Buromskiy Island

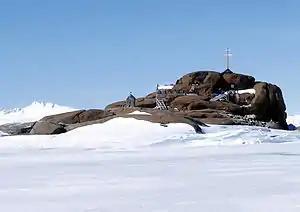
View of the cemetery and Ivan Khmara's Stone on the island

Buromskiy Island is a small island lying south of Haswell Island in the Haswell Islands of Antarctica. About 200 m long and 100 m wide, it was discovered and mapped by the Australasian Antarctic Expedition under Douglas Mawson, 1911–14. It was photographed by the Soviet expedition of 1958 and named for N.I. Buromskiy, expedition hydrographer who lost his life in the Antarctic in 1957. It lies 2.7 km north of Mabus Point, the site of Russia's Mirny Station.